Sky position (RA, Dec in degrees): 322.311, 0.7764
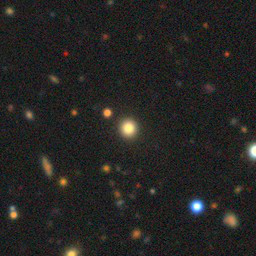
Galaxy morphology: Round Smooth Galaxies